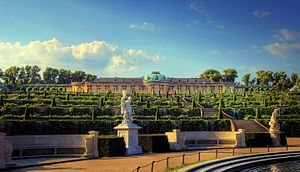
Sanssouci / Galleri
Sanssouci var Frederik den Stores rokokoslot i Potsdam ved Berlin, opført 1745–1747 af arkitekt og maler Georg Wenzeslaus von Knobelsdorff.